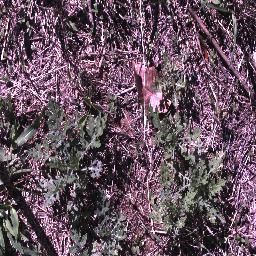
Label: parthenium